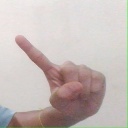
अक्षर: ए